Sluis-Aardenburg

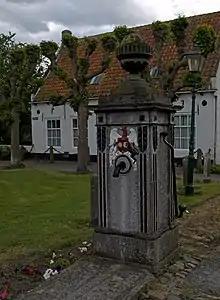
Water pump in Sint Anna ter Muiden

Sluis-Aardenburg was a municipality in the province of Zeeland, in the south-western part of the Netherlands. It was created from a merger of Sluis and Aardenburg in 1995, and it merged with the municipality of Oostburg, on 1 January 2003, to form the new municipality of Sluis. Sluis-Aardenburg covered an area of 83.48 km, of which 0.89 km was water.